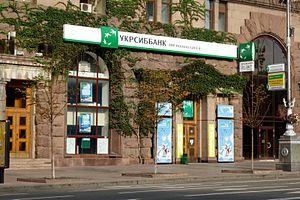
UkrSibbank - BNP Paribas - agence boulevard Khrechchatik, Kiev, Ukraine
BNP Paribas est une banque française, la première banque française par son activité et sa rentabilité, et le 10ᵉ groupe bancaire international, présent dans 71 pays. Constituant l'un des piliers de l'industrie bancaire française, il est coté au premier marché d'Euronext Paris et fait partie de l'indice CAC 40. Au 31 décembre 2018, le résultat net part du groupe s'élève à 7,5 milliards d'euros. Née en 2000 de la fusion entre la Banque nationale de Paris et Paribas, le groupe BNP Paribas est, en 2020, la 8ᵉ marque française dont la valeur est la plus élevée. Sa valeur de marque est de 12 milliards d'euros en 2020.
UkrSibbank est une banque ukrainienne. Fondée a Kharkov en 1990, elle est devenue en 2006 filiale du groupe BNP Paribas.